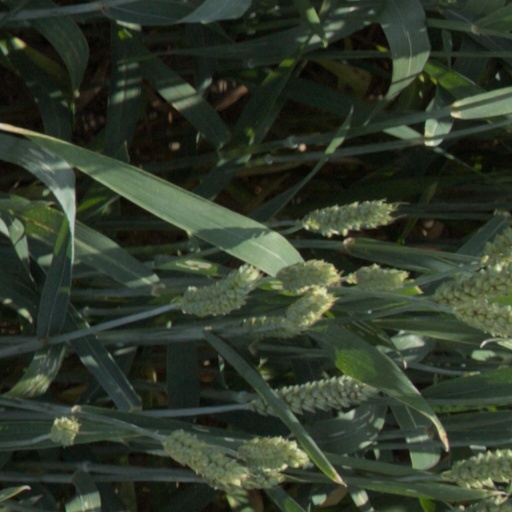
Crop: wheat